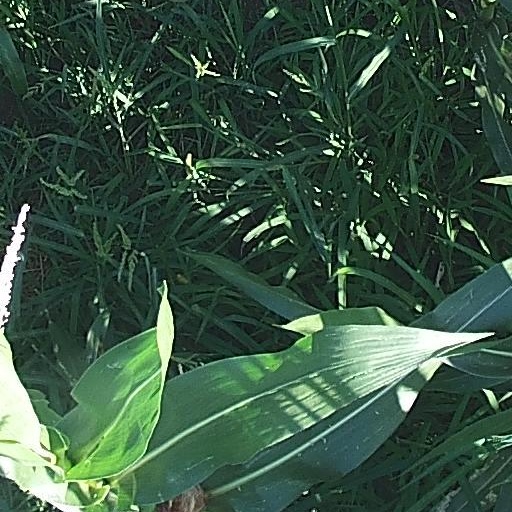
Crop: maize; corn